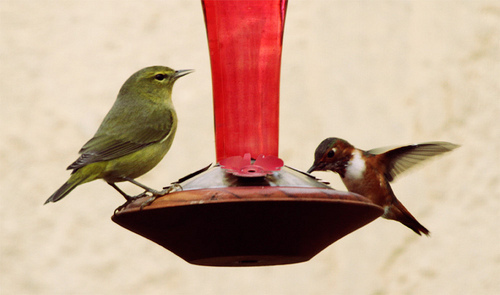
beautiful bird stands as its green breast sticks out and its black and green secondaries rest behind it.
the bird has a small bill and a black eyering.
one bird is green with a short beak and one is brown and white.
this bird has plumage with different shades of green, with a lighter green belly, darker green wings, and dark eyes with a very short pointed beak.
this is a bird with a yellow belly and breast and a grey back and head.
this bird is green with black and has a very short beak.
this bird has wings that are yellow and has a small billthe small bird has is dark and light green.
this bird has an all yellow body with a sharp pointed bill
this bird has wings that are green and has a yellow belly
Species: Orange Crowned Warbler